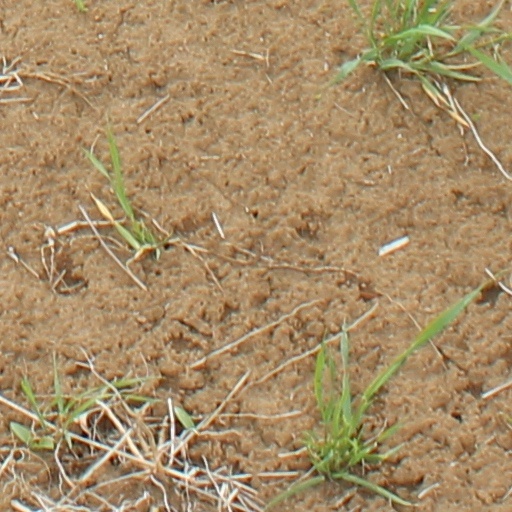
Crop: wheat